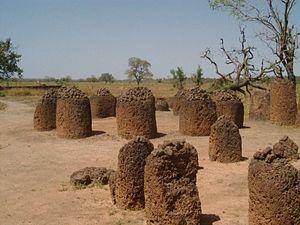
À son apogée, au XIVᵉ siècle, l'empire du Mali s'étendait jusqu'en Gambie.